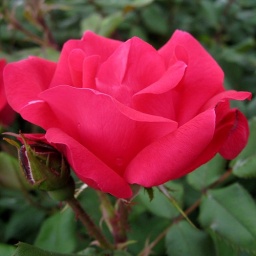
red red rose in bloom may 2010 SQ